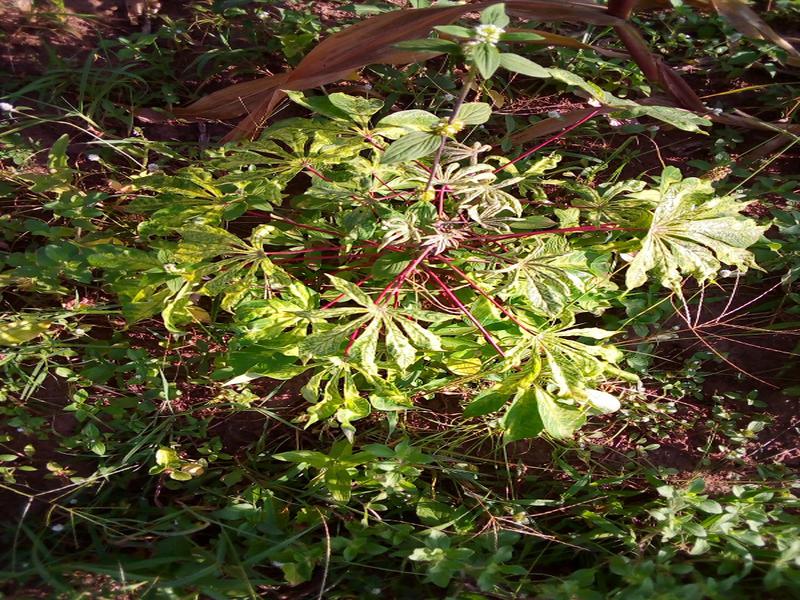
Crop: cassava
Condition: mosaic_disease